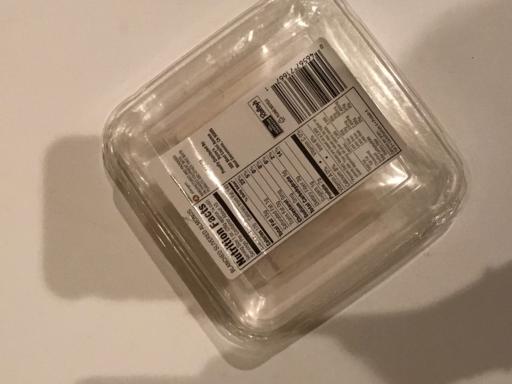
Waste category: plastic